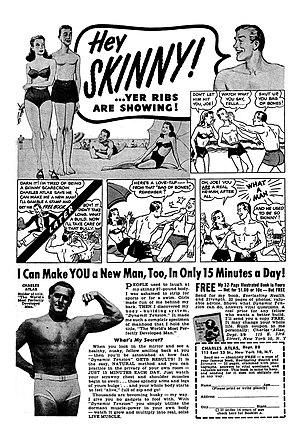
Charles Atlas est un culturiste américain d'origine italienne, né Angelo Siciliano le 30 octobre 1892 à Acri, en Calabre, et mort le 24 décembre 1972 à Long Beach, dans l'État de New York.